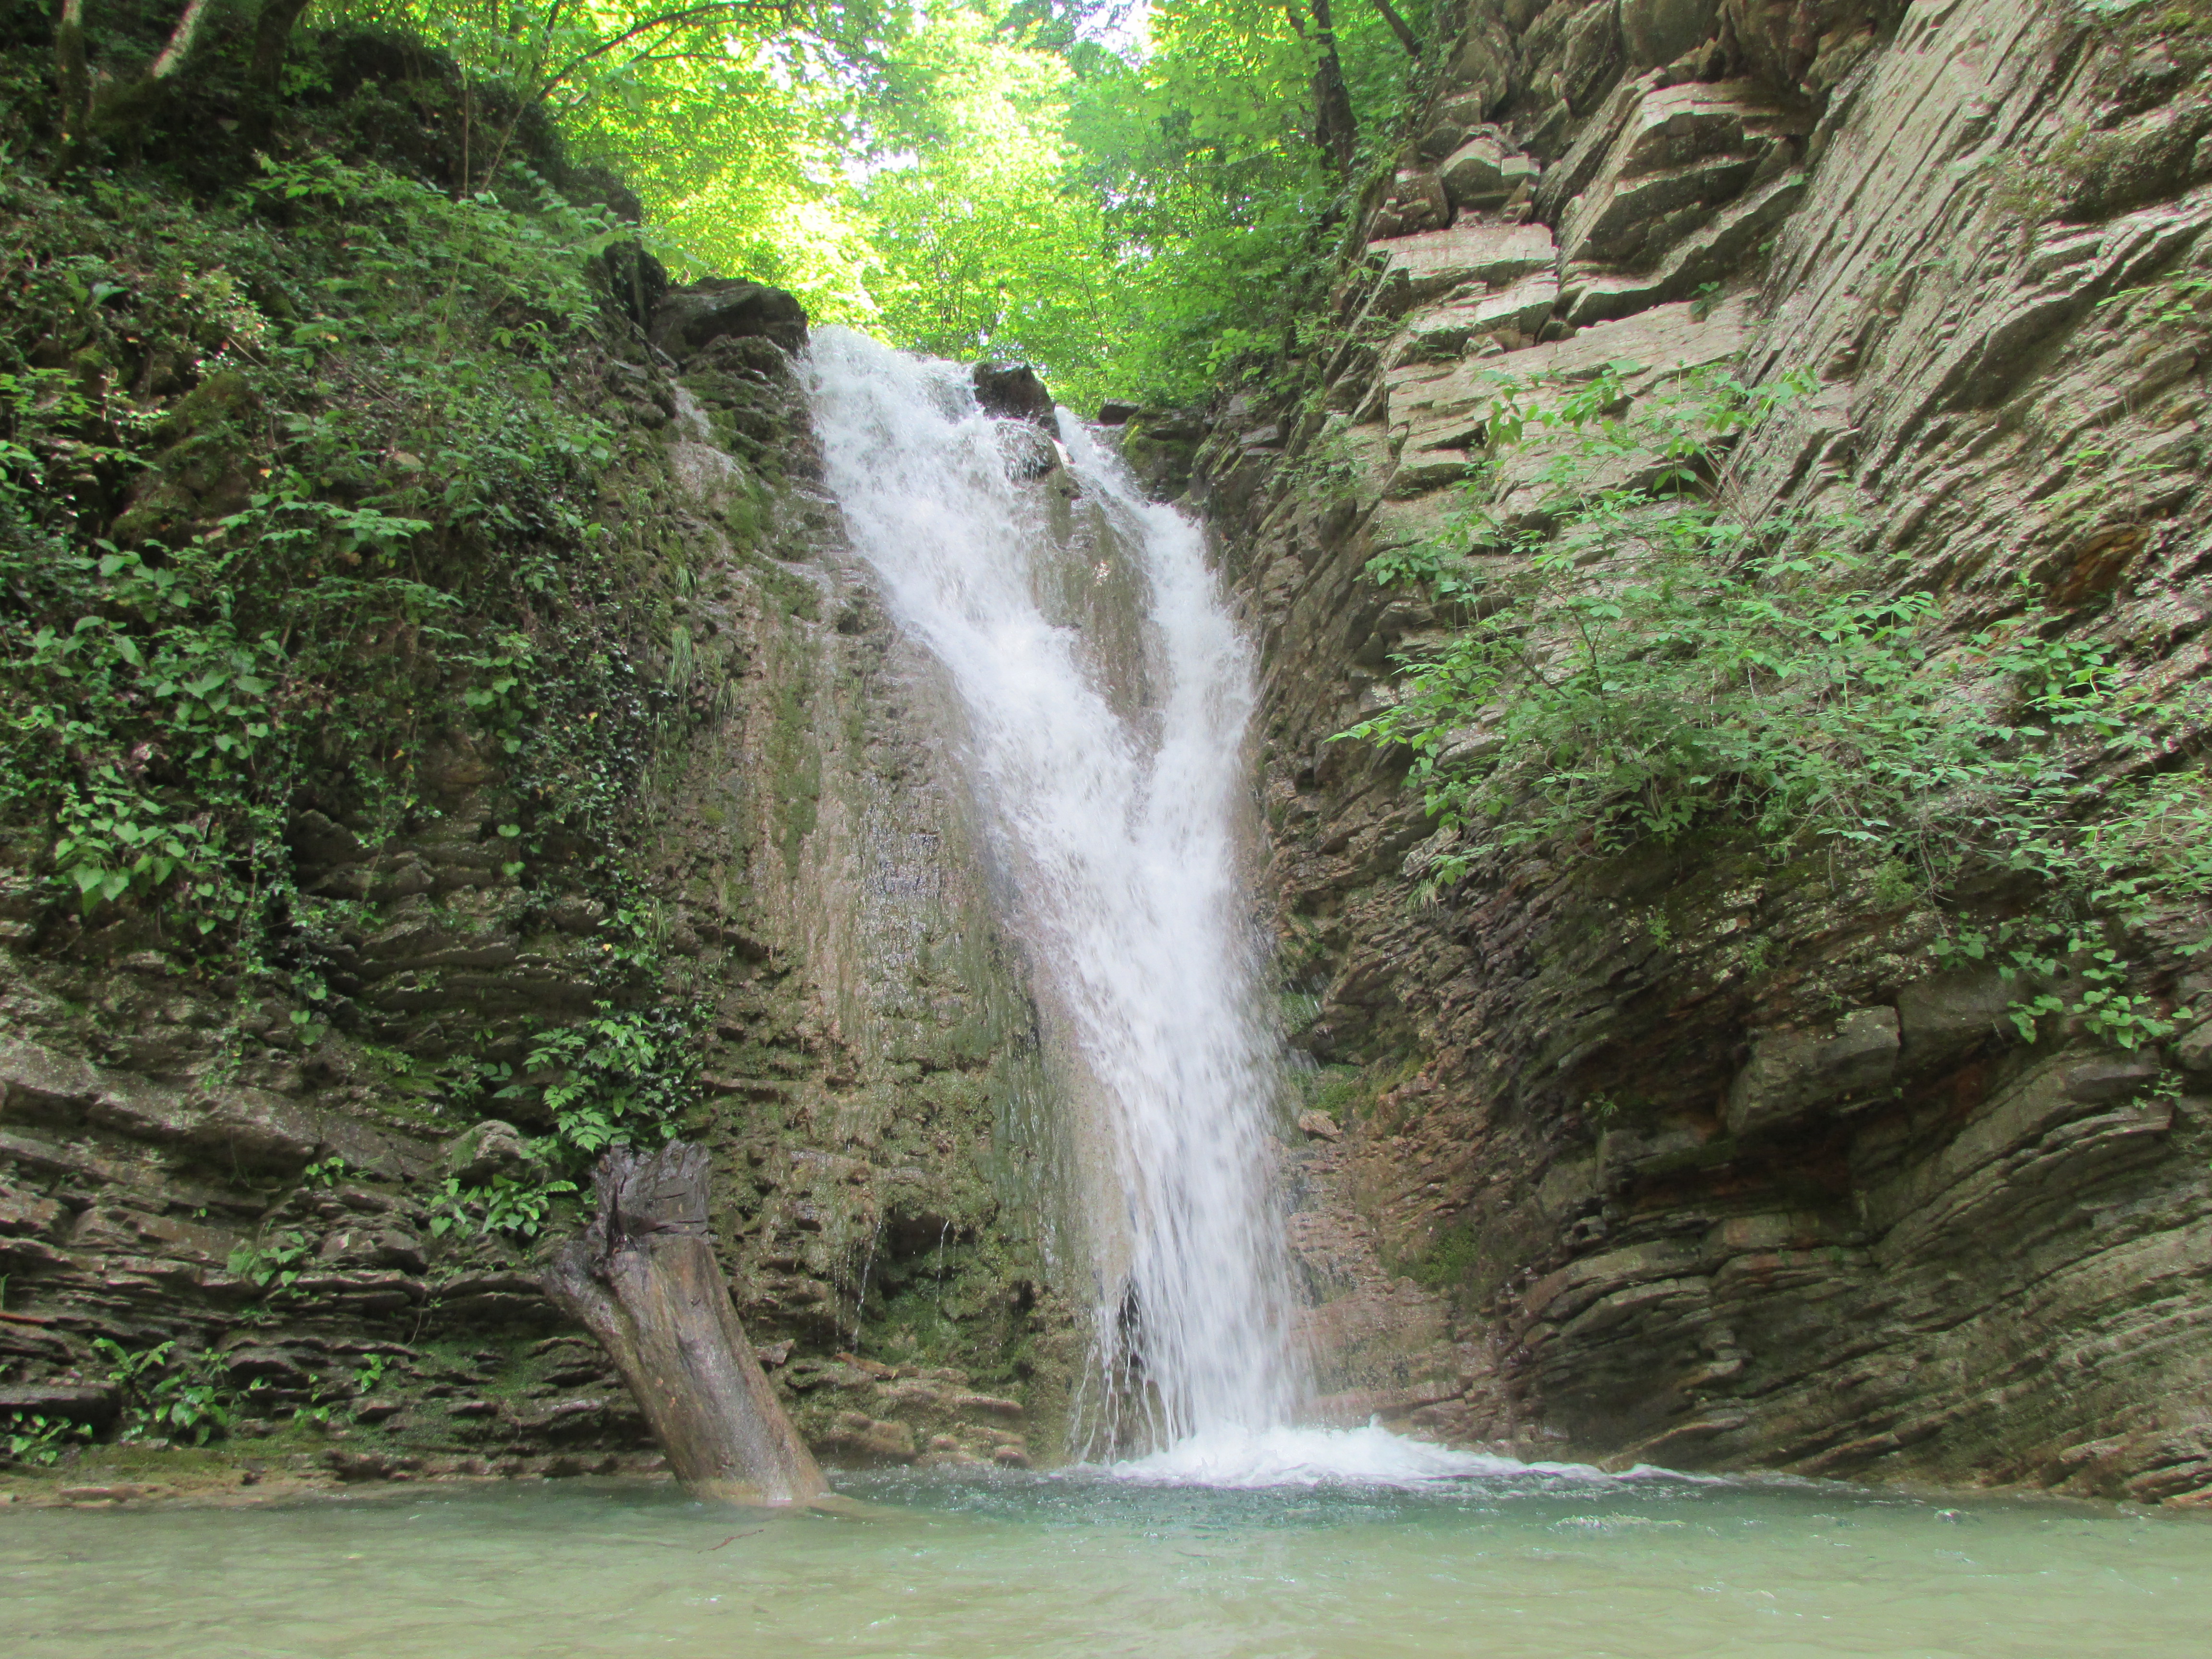
natural, water, plant, ecoregion, fluvial landforms of streams, nature, natural landscape, natural environment, spring, waterfall, body of water, vegetation, watercourse, chute, biome, tree, riparian zone, landscape, formation, forest, mountain river, water feature, terrestrial plant, creek, stream, lake, arroyo, jungle, hill station, non vascular land plant, temperate broadleaf and mixed forest, rock, rapid, wilderness, old growth forest, nature reserve, riparian forest, valdivian temperate rain forest, tropical and subtropical coniferous forests, rainforest, ravine, grass, mineral spring, moss, mountain, groundcover, stream bed, valley, tributary, vascular plant, river, outcrop